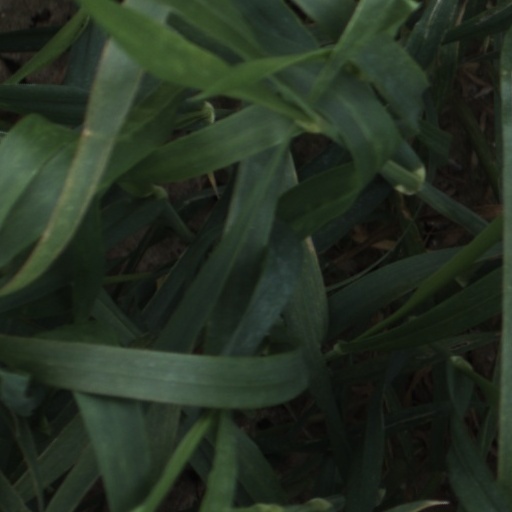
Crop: wheat